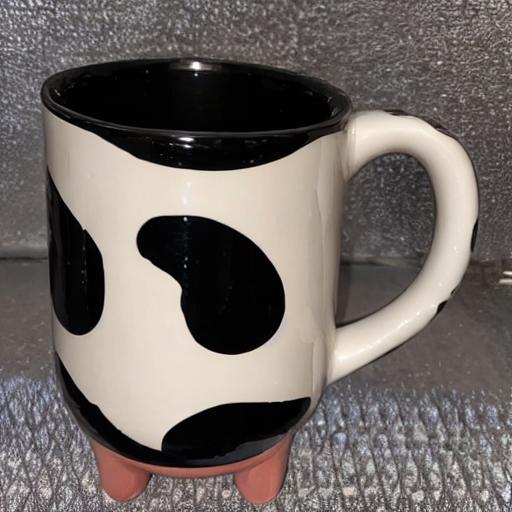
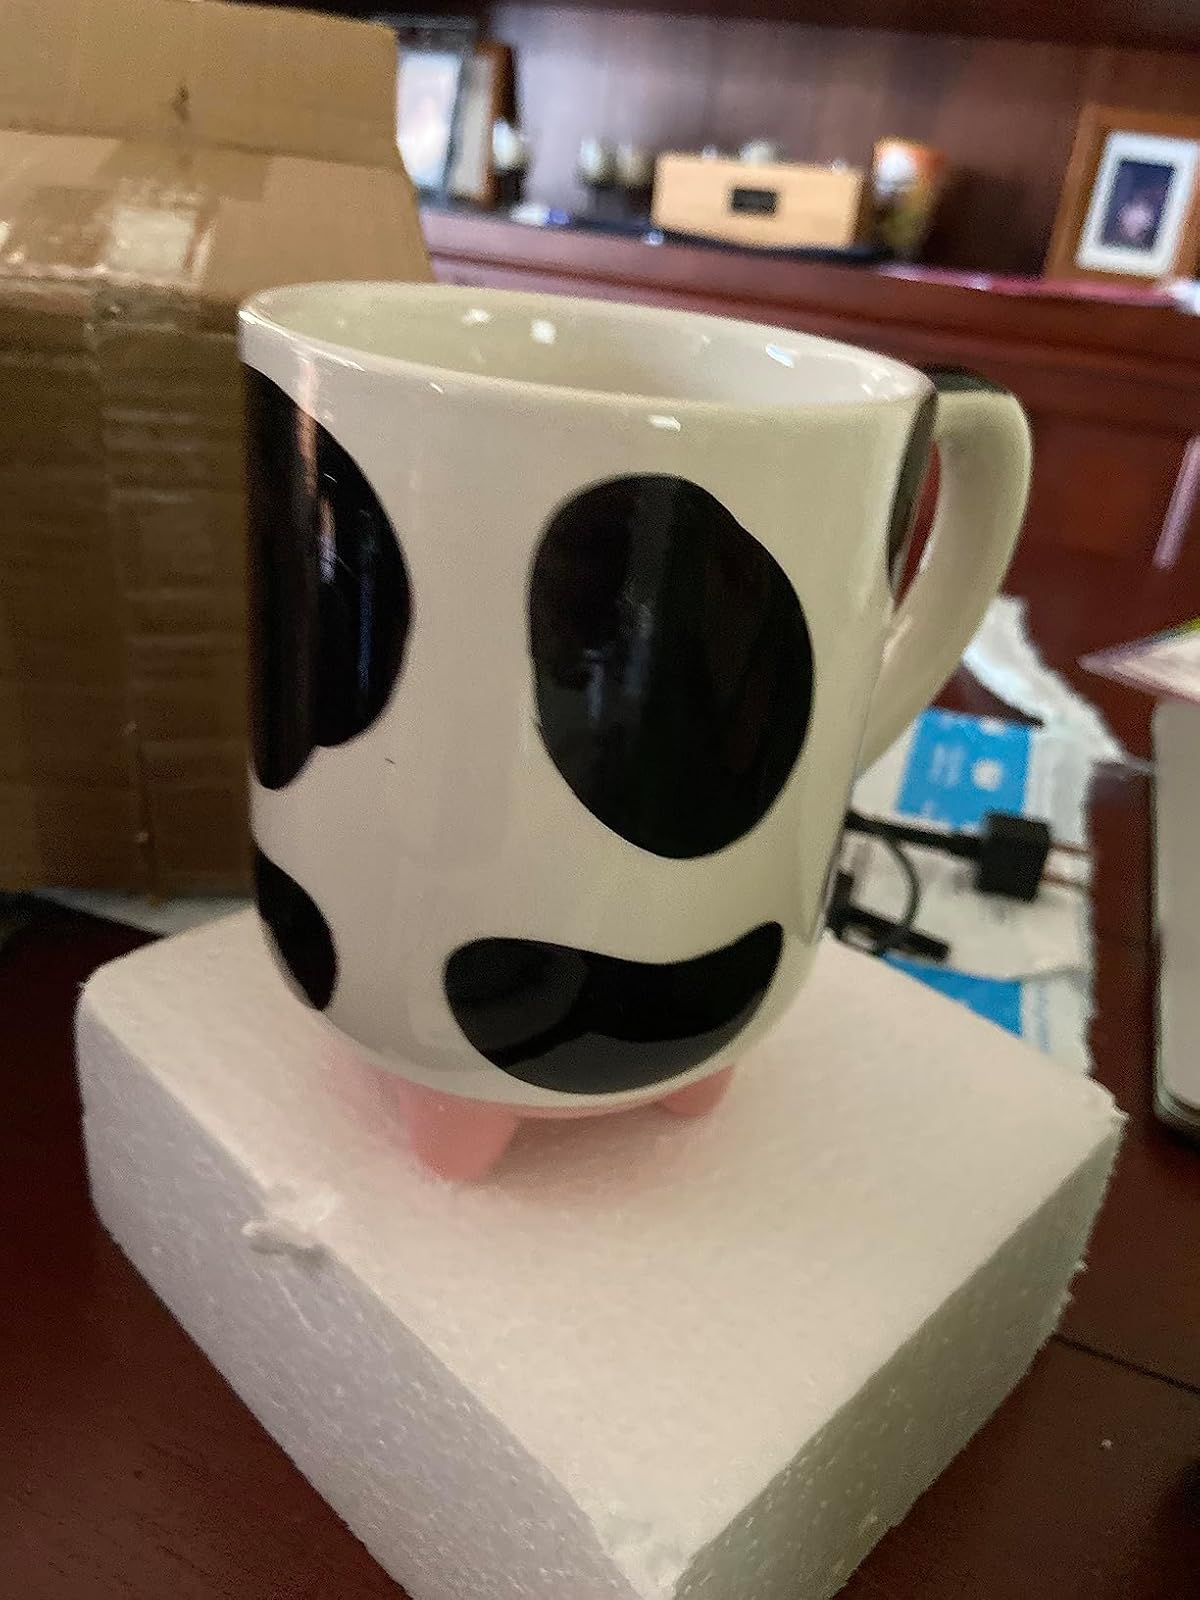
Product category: items_mug
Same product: no